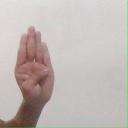
अक्षर: ब